Answer in natural language. Estimate the real world distances between objects in the image. Which object is closer to Window, abstract rectangle frame on wall or modern blue armchair? Choose between the following options: abstract rectangle frame on wall or modern blue armchair
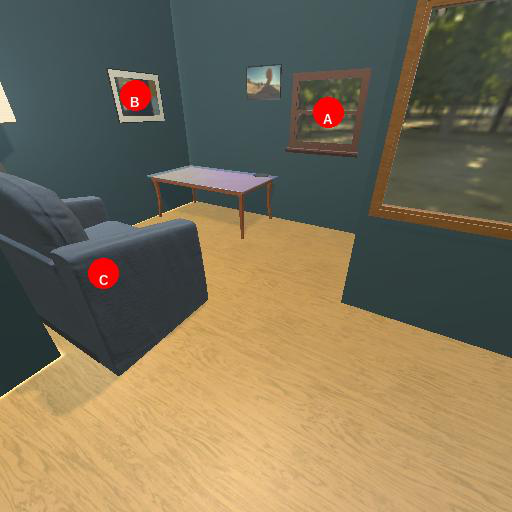
<answer>abstract rectangle frame on wall</answer>